4th Hussar Regiment (France)

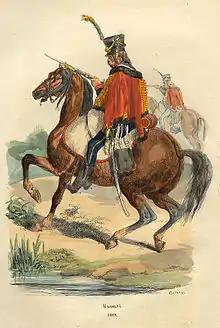
An Hussar of the 4th Hussar Regiment, during the War of the 5th Coalition.(1809)

As light cavalrymen mounted on fast horses, they would be used to fight skirmish battles and for scouting. Most of the great European powers raised hussar regiments. The armies of France, Austria, Prussia, and Russia had included hussar regiments since the mid-18th century. In the case of Britain, four light dragoon regiments were converted to hussars in 1806–1807.